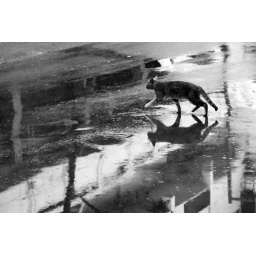
In the early morning, we met a cute kitten crossing the road near the market. Yinchuan, Ningxia Hui Autonomous Region, China